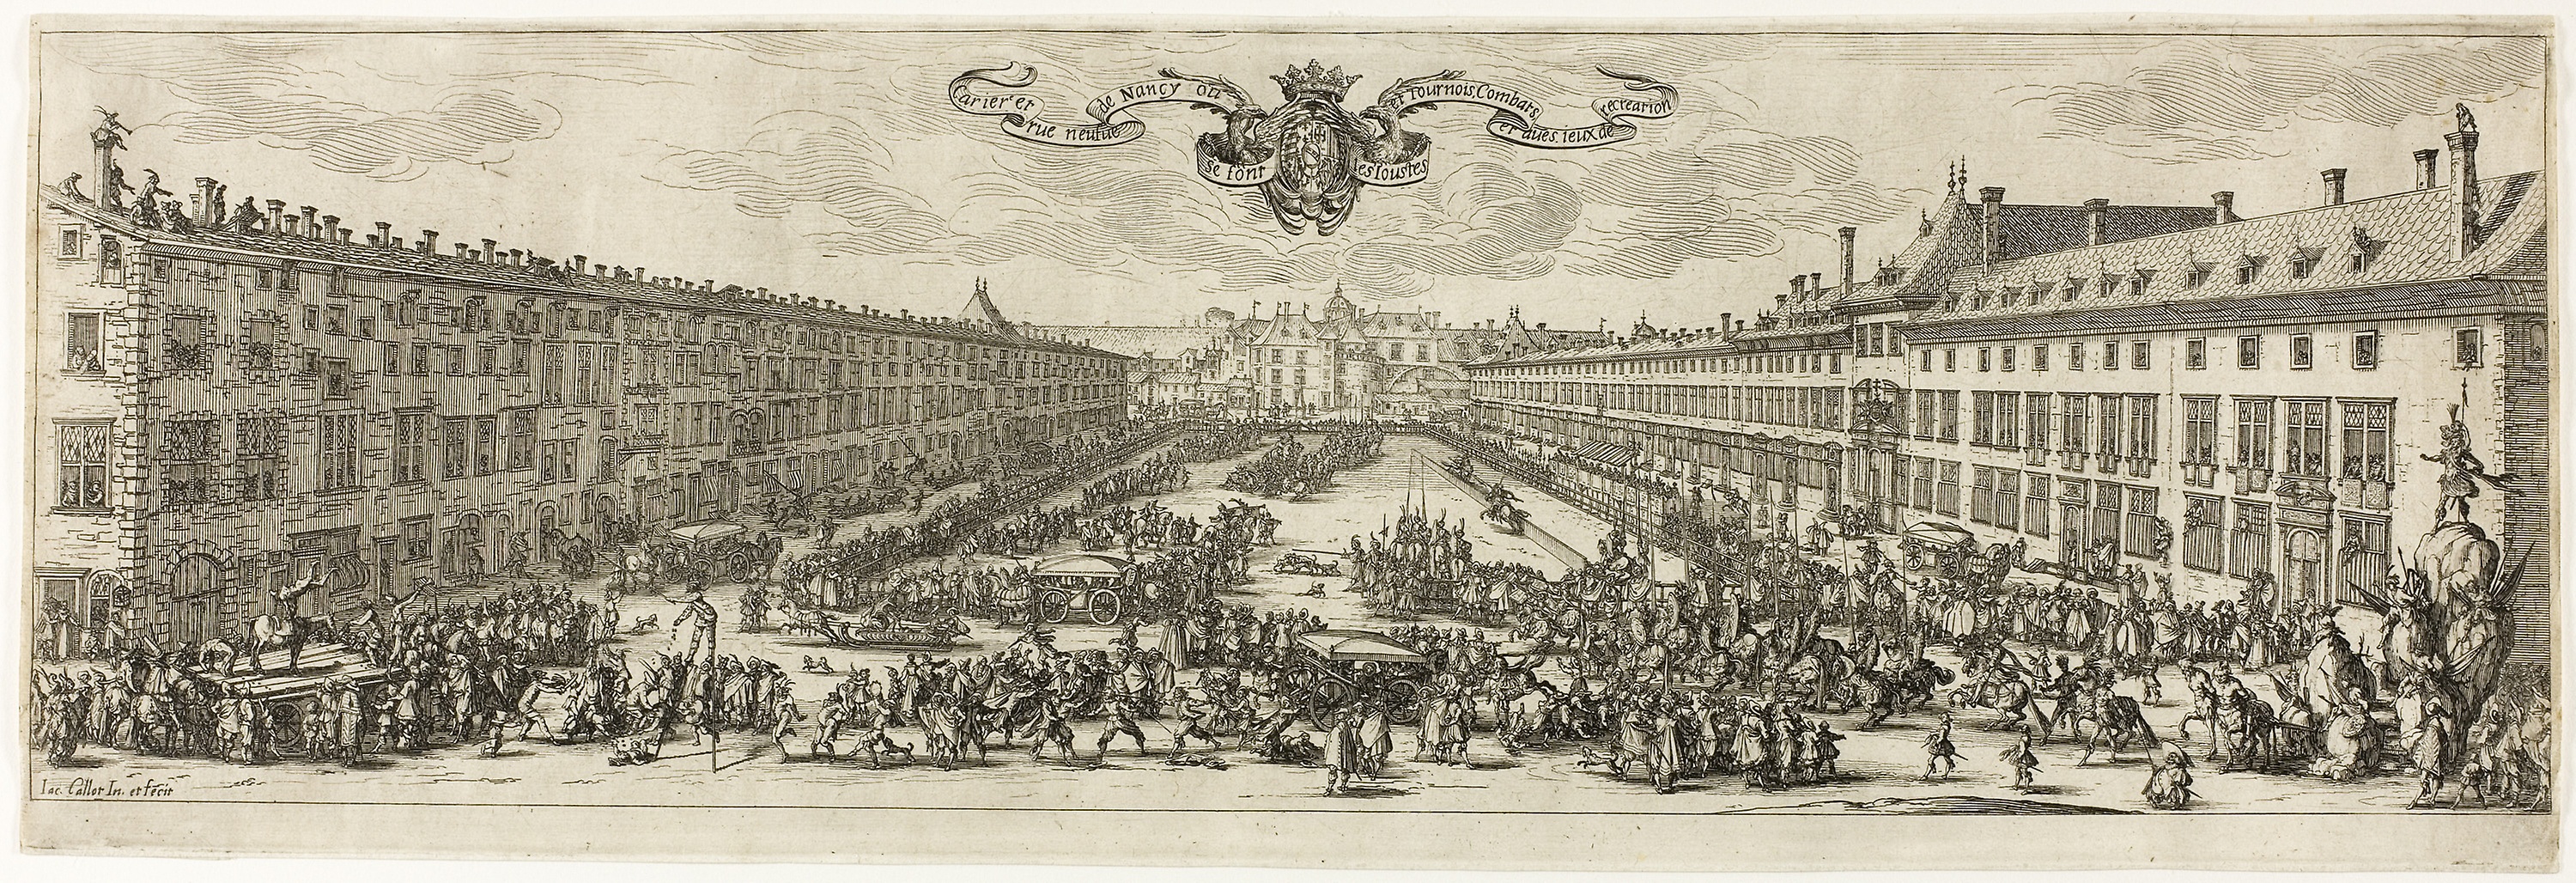
history, artwork, stock photography, paper product, black and white